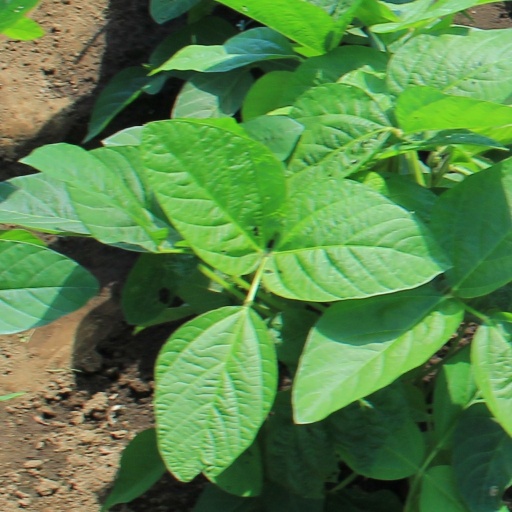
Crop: soybean